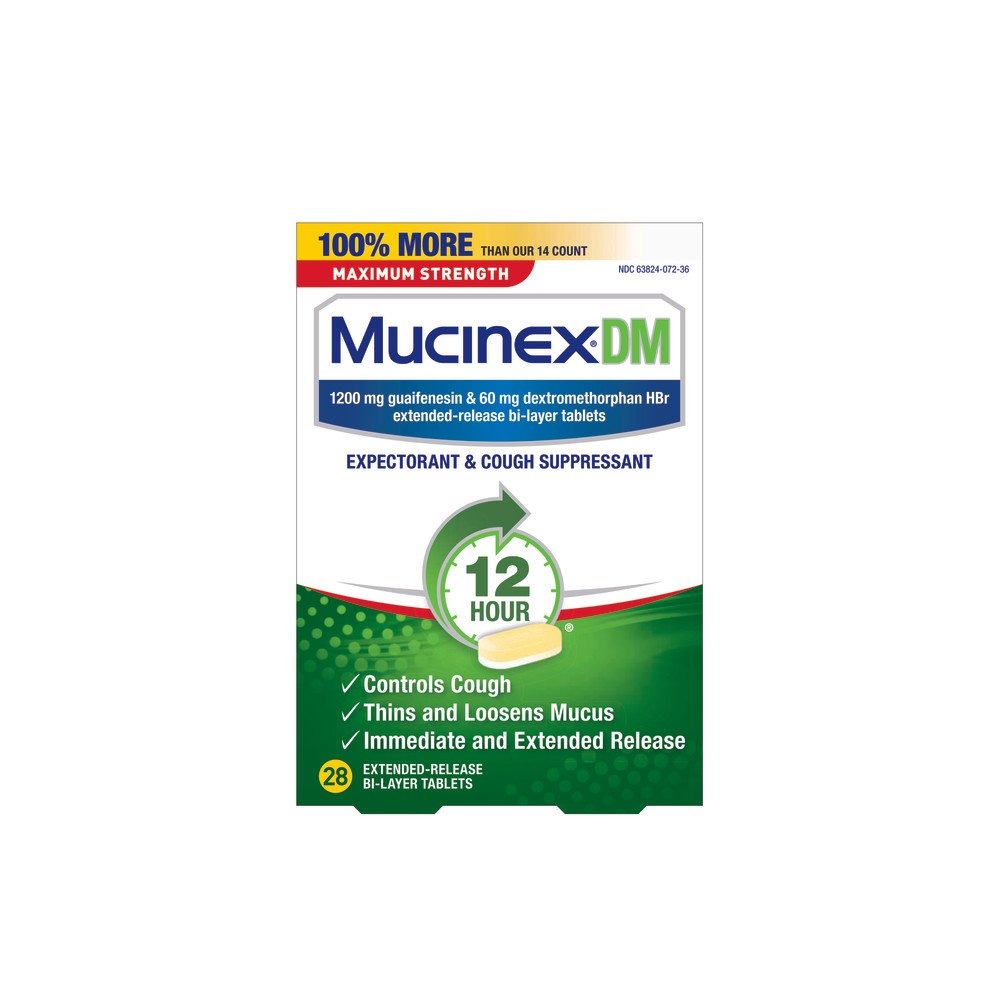
Item Name: Mucinex DM 12 Hr Max Strength Expectorant & Cough Suppressant Tablets, 28 Count
Bullet Point 1: Quiets wet and dry coughs
Bullet Point 2: Thins and loosens mucus that causes chest congestion
Bullet Point 3: Starts to work right away and lasts for 12 hours
Bullet Point 4: Extended-release bi-layer tablet
Bullet Point 5: Do not crush, chew or break tablet
Value: 28.0
Unit: Count

Price: 23.49